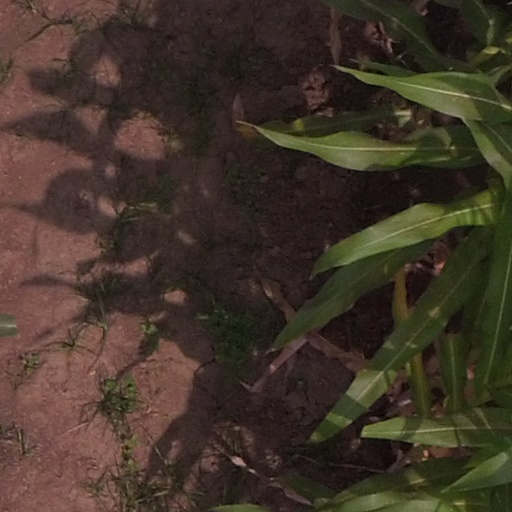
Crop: maize; corn